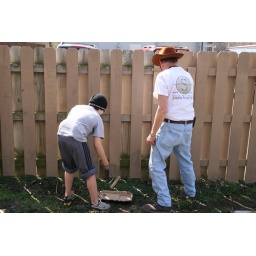
Another service project assisted an urban ministry by building and painting a fence around their home.